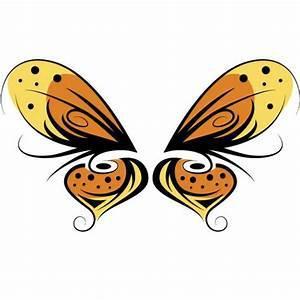
butterfly